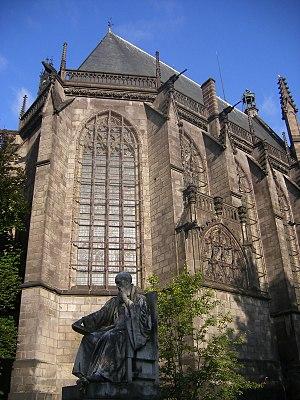
Guy de Dammartin ou Guyot de Dammartin, connu dès 1365 à Paris et mort à Poitiers en 1404, était un sculpteur et un architecte français.
La Sainte-Chapelle de Riom est une chapelle classée « monument historique », édifiée à Riom en Basse-Auvergne, au tournant du XVᵉ siècle, sur le modèle de la Sainte-Chapelle de Paris. Elle est l'une des sept Saintes chapelles qui subsistent en France et un des vestiges du palais ducal de Riom.